Monarchy of Jamaica

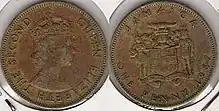
Elizabeth II, Queen of Jamaica, on the obverse of a Jamaican one penny, 1967

Jamaica is one of fifteen independent nations, known as Commonwealth realms, which shares its sovereign with other realms in the Commonwealth of Nations, with the monarch's relationship with Jamaica completely independent from his or her position as monarch of any other realm. Despite sharing the same person as their respective monarch, each of the Commonwealth realms — including Jamaica — is sovereign and independent of the others. The Jamaican monarch is represented by a viceroy—the governor-general of Jamaica—in the country.